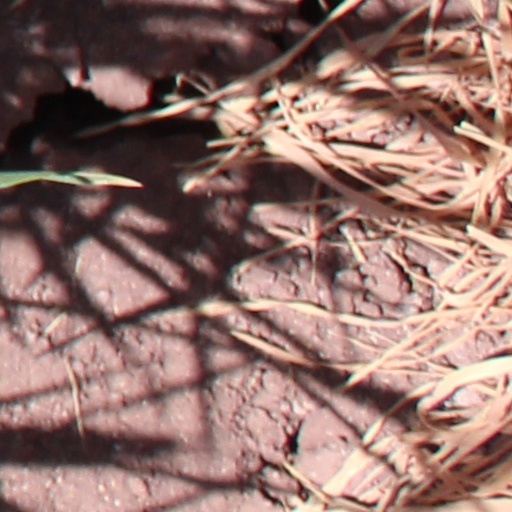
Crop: wheat